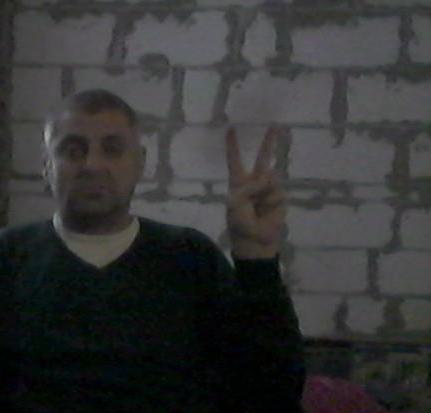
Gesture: peace